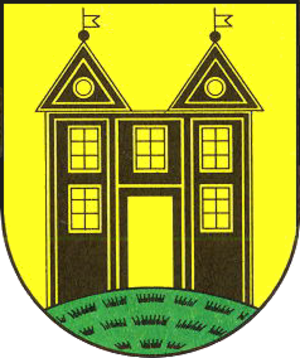
Lugau/Erzgebirge est une commune de Saxe, située dans l'arrondissement des Monts-Métallifères, dans le district de Chemnitz.